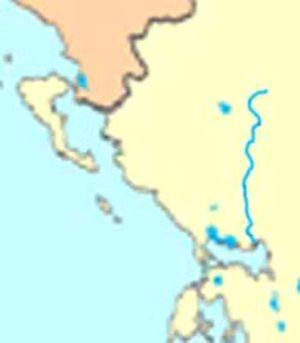
Le fleuve Arachthos coule à l'est de l’Épire en Grèce, et a son embouchure dans le golfe Ambracique.